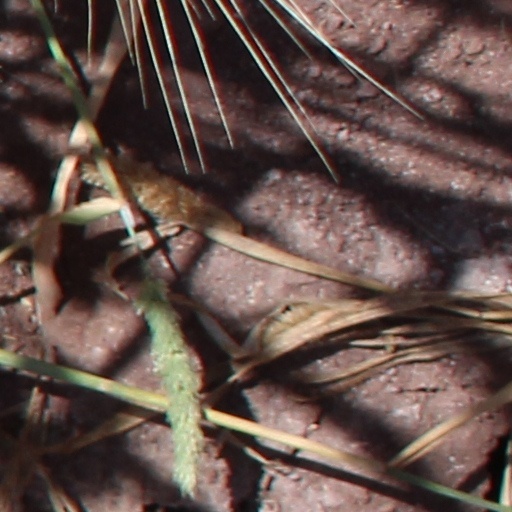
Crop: wheat